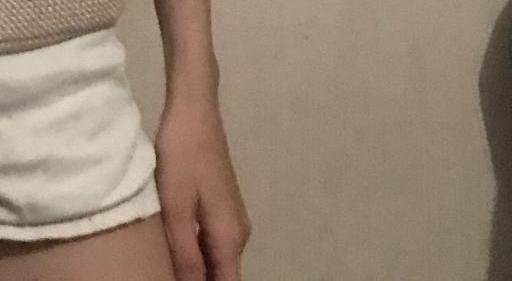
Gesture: no_gesture